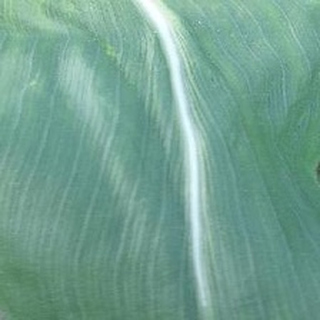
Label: healthy_corn